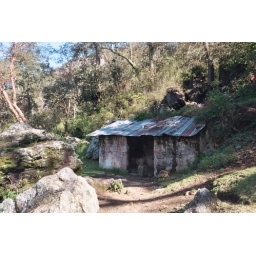
Small house below the peak of the mountain